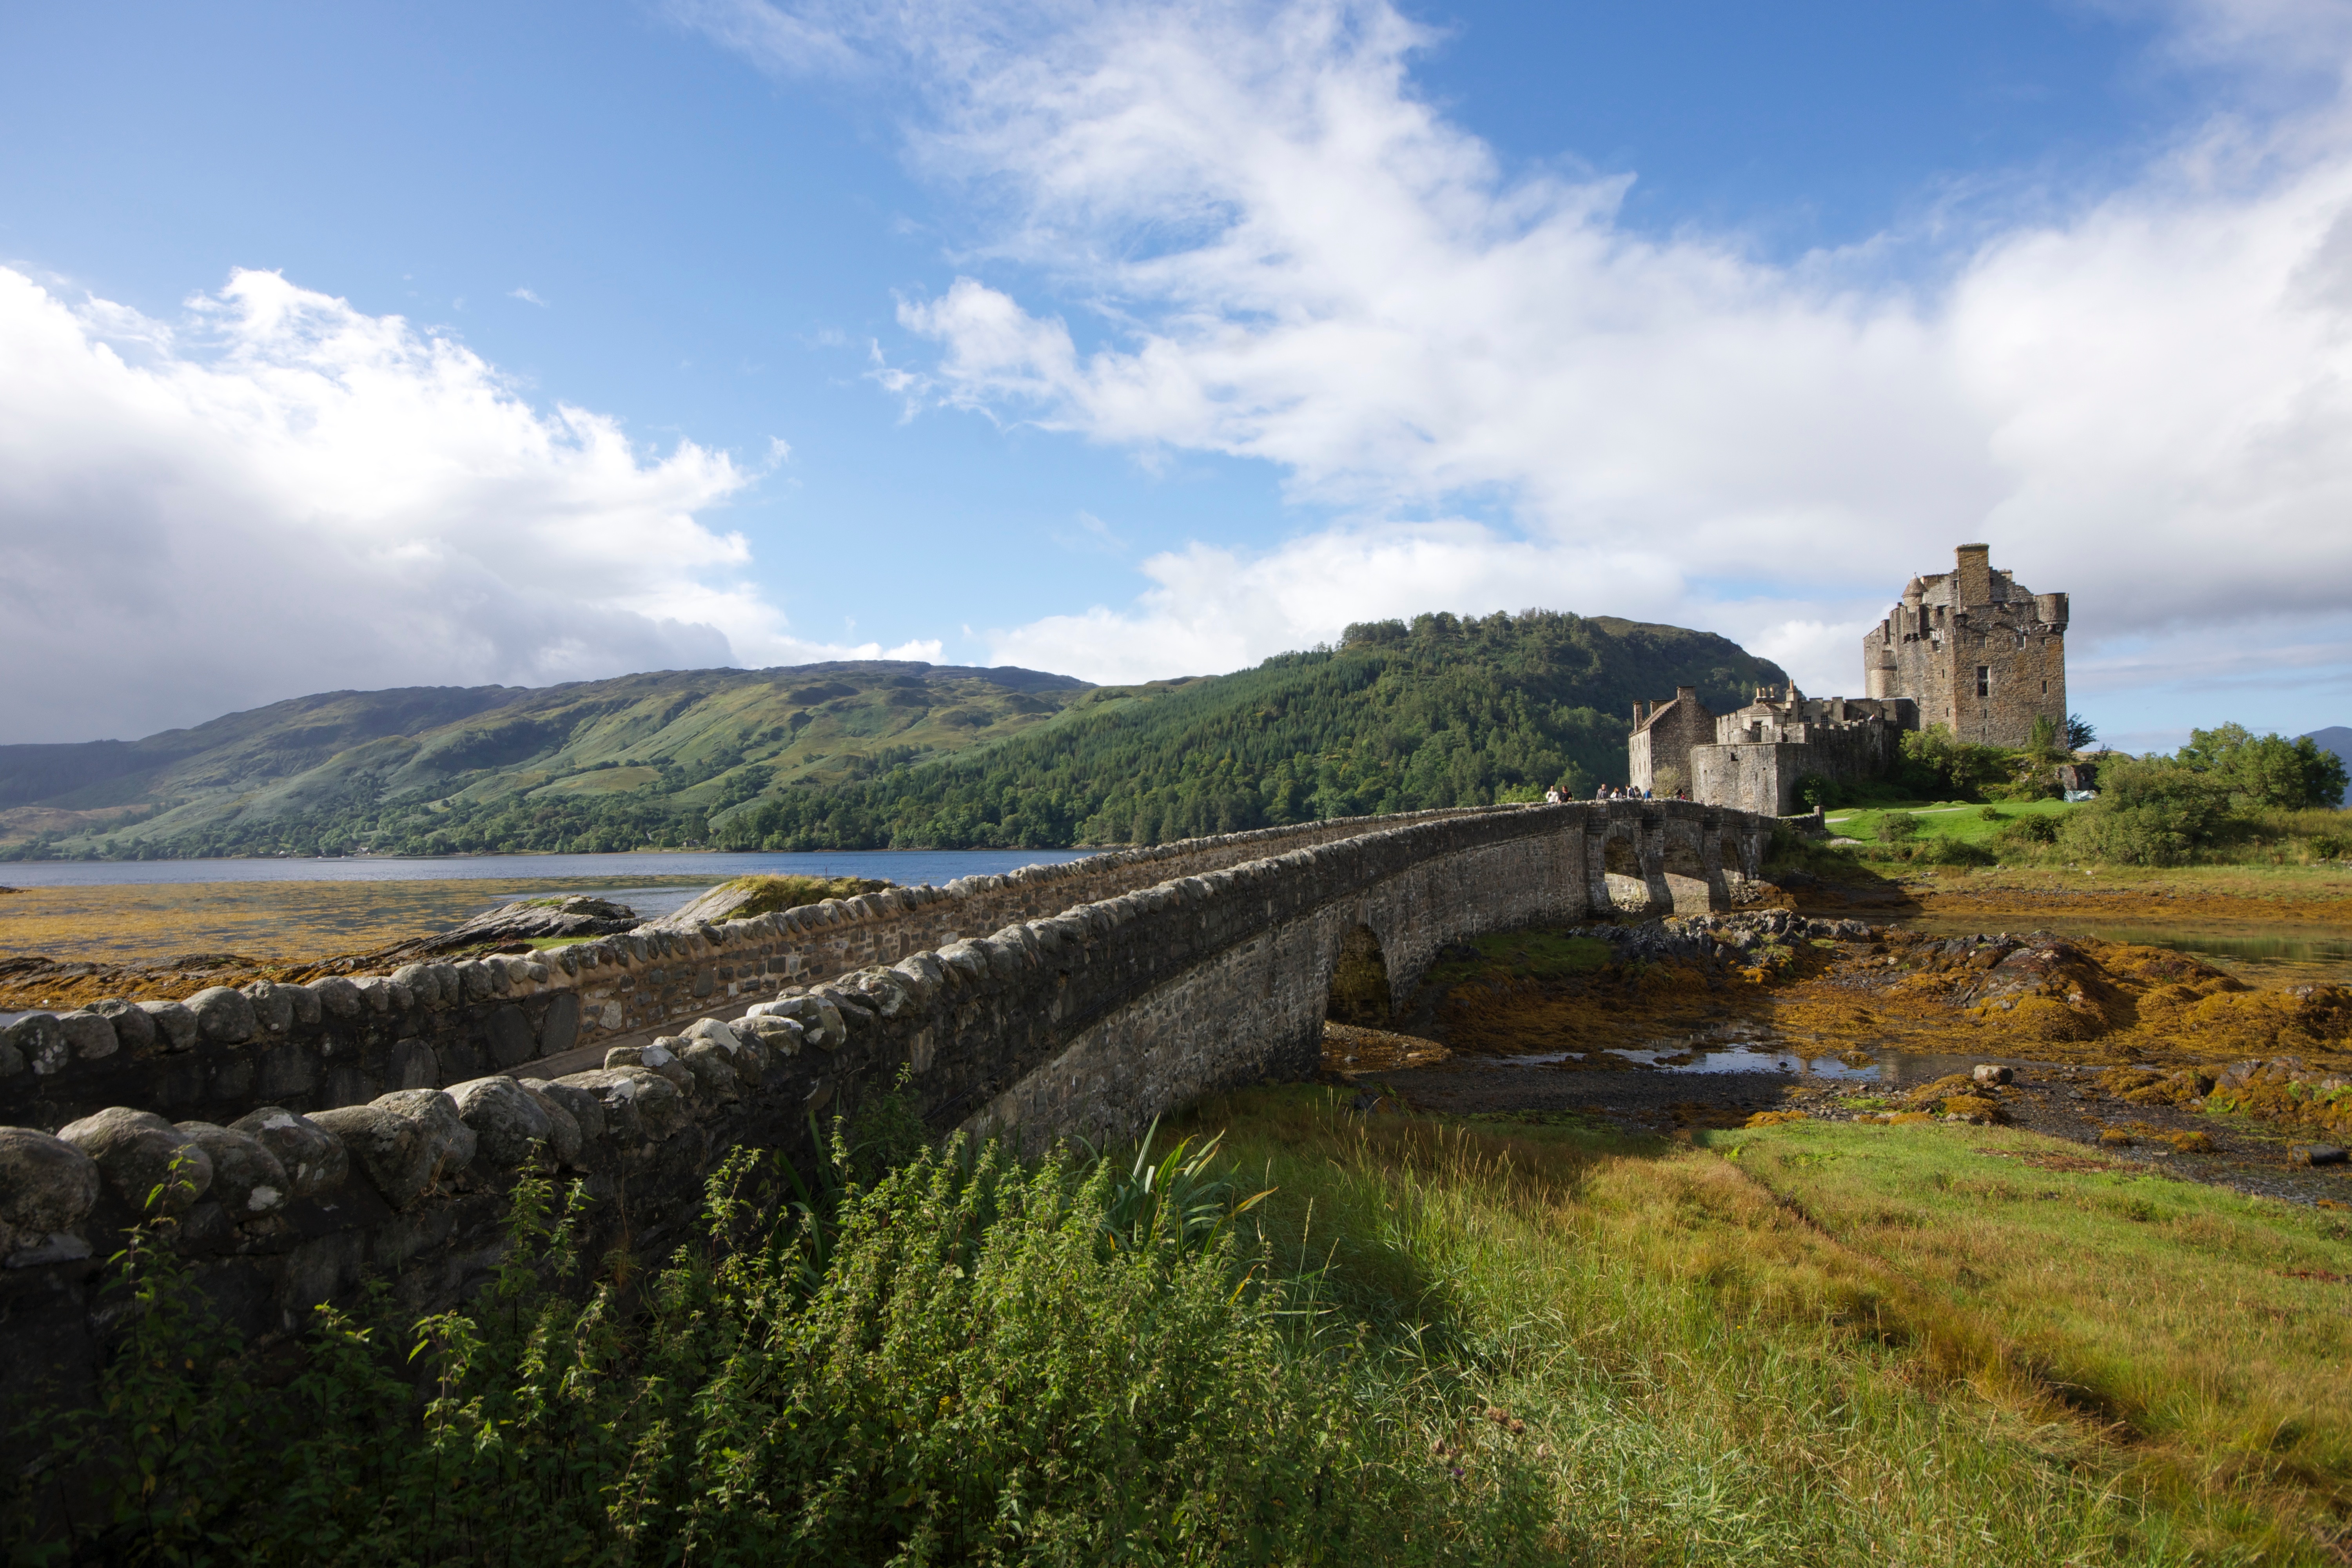
highland, coast, hill, sea, loch, river, fortification, reservoir, cliff, rural area, ruins, castle, tourism, landscape, rock, mountain, waterway, terrain, tower, chateau